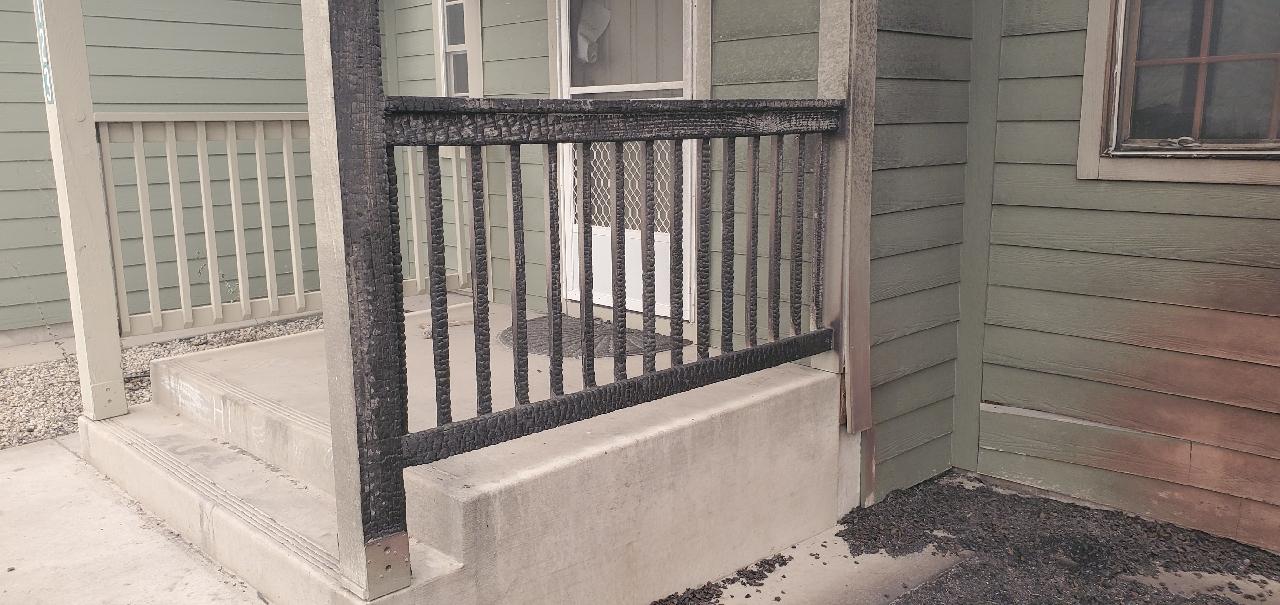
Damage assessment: minor